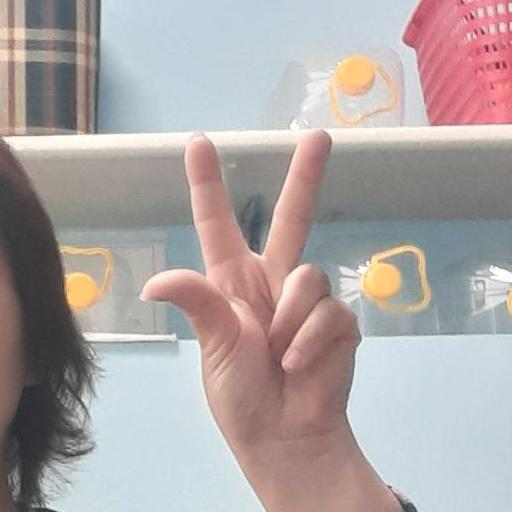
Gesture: three2